Laser 28

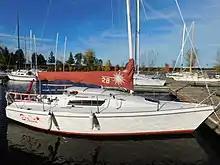
Laser 28

The Laser 28's design started in 1978, following the success of the Laser dinghy, with the intention to produce a keelboat equivalent, for the Laser sailors who would outgrow the Laser, just need a keelboat as they aged, or for family cruising and racing.